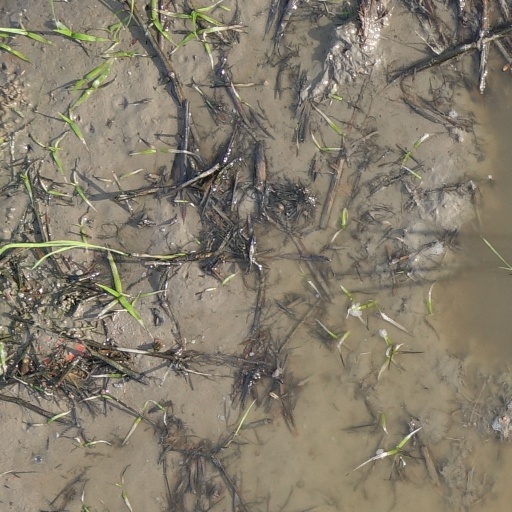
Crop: rice